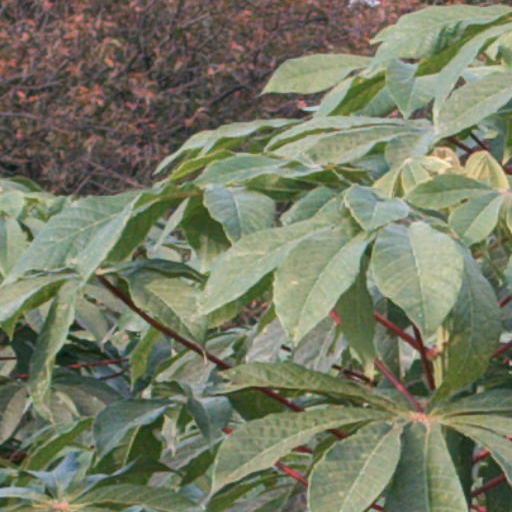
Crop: cassava